Asturica Augusta

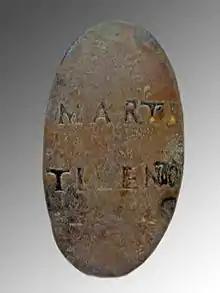
Plaque with the inscription Marti Tileno

After the arrival of Rome and the establishment of a new social, territorial and fiscal order, Asturica Augusta became the administrative center under whose government a large territory was located – the Asturicense conventus – and through which the exploitation of economic resources was controlled, in addition to fiscal and political functions. It has traditionally been thought that Asturica was organized under the status of civitas peregrina; these were administered by a council that possessed the capacity to collect taxes and administer justice at the local level, and had to provide workers for mining operations.